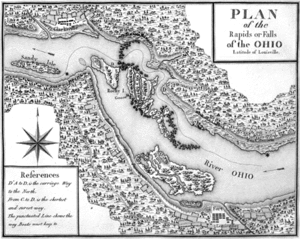
Corn Island est une ancienne île aujourd'hui disparue de 2,8 ha située sur la rivière Ohio, à proximité de la ville de Louisville (Kentucky) aux États-Unis. De nombreuses carrières y ont extrait des roches en vue d'en faire du ciment. À la suite de la construction d'un barrage à proximité dans les années 1920, l'île a été submergée et a complètement disparu aujourd'hui.